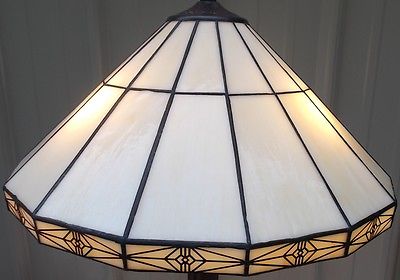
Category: lamp